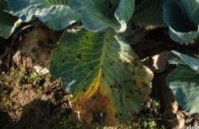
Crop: unknown
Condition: cabbage_alternaria_spot